Birch Bayh

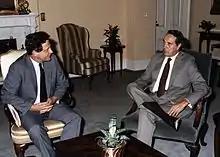
Bayh meeting with then Senate Majority Leader Bob Dole in Washington, 1985.

In early 1978, the question of who owns government-funded research and who could therefore profit from it became personal for Bayh, as Marvella's cancer returned and the Bayhs learned that a technology that could predict a patient's reaction to chemotherapy was held up by restrictions on patent rights for federally sponsored research discoveries. This was part of a larger problem of stifling promising inventions, with 22 funding agencies disposing of patent rights in 22 different ways at the time.